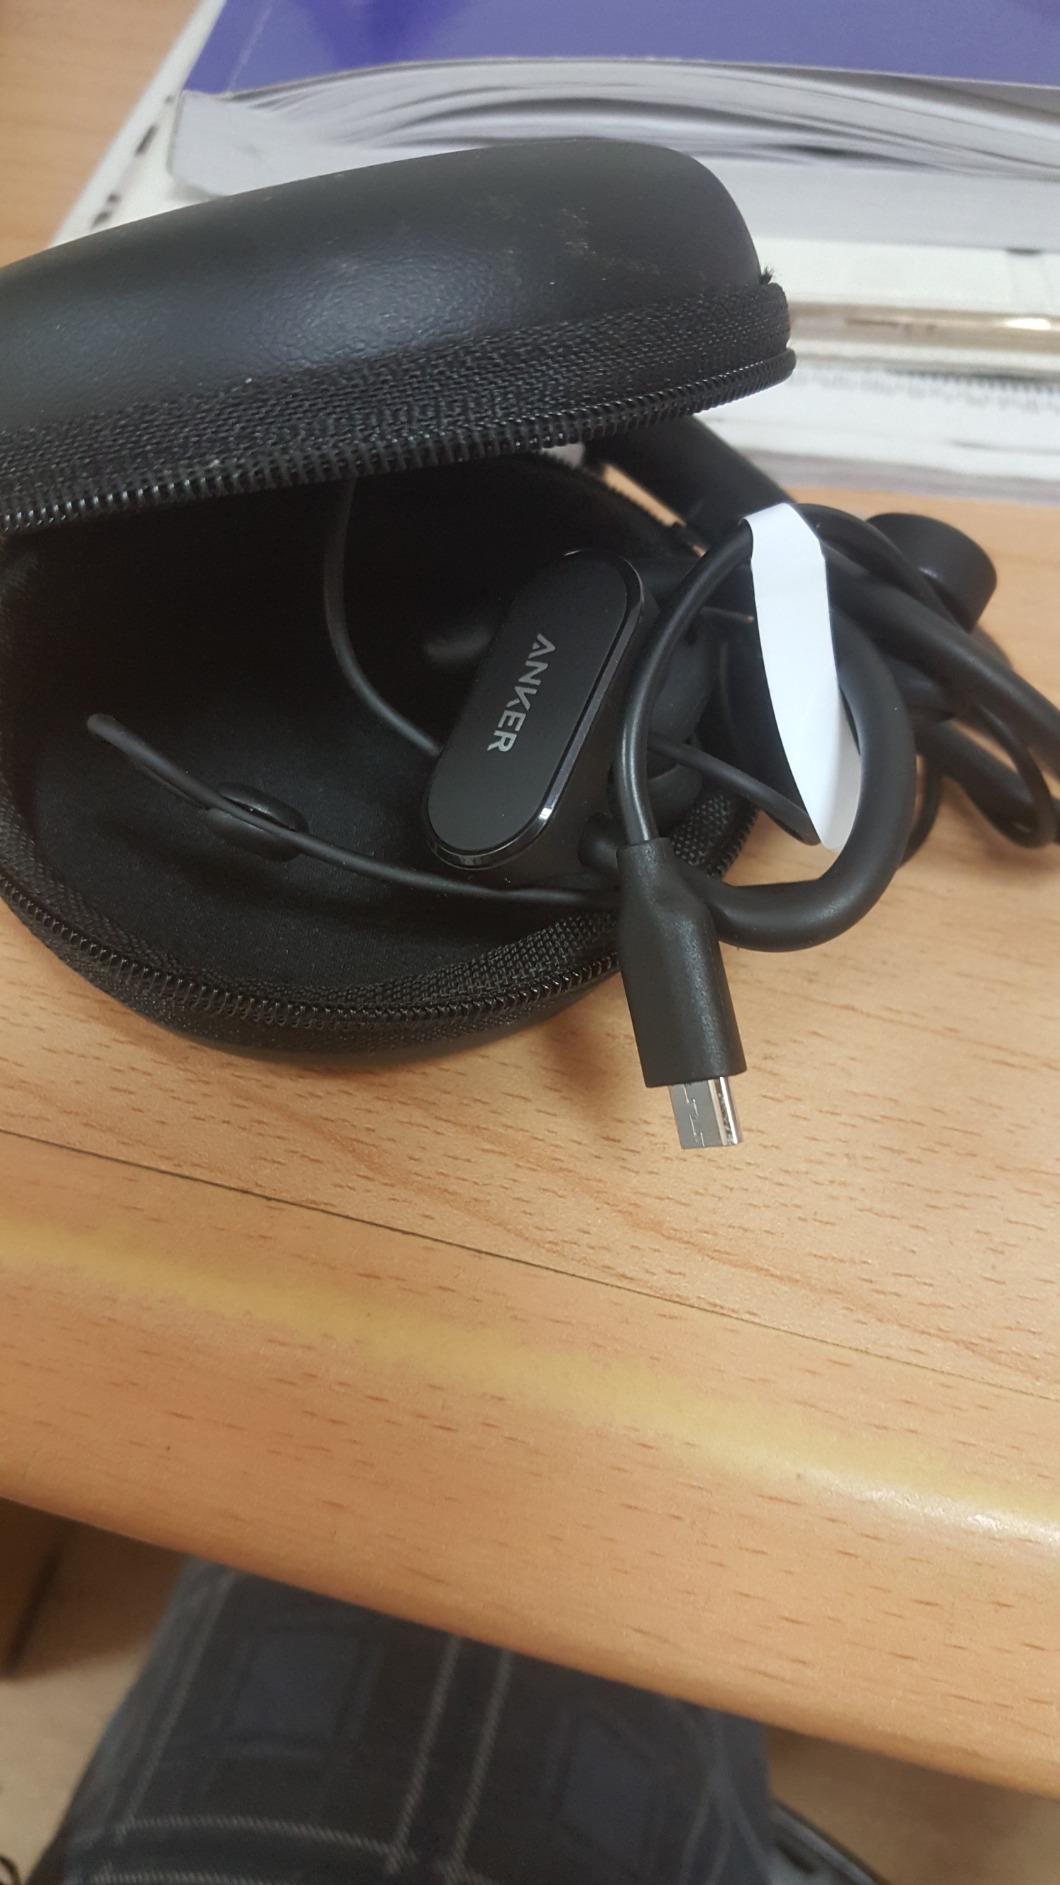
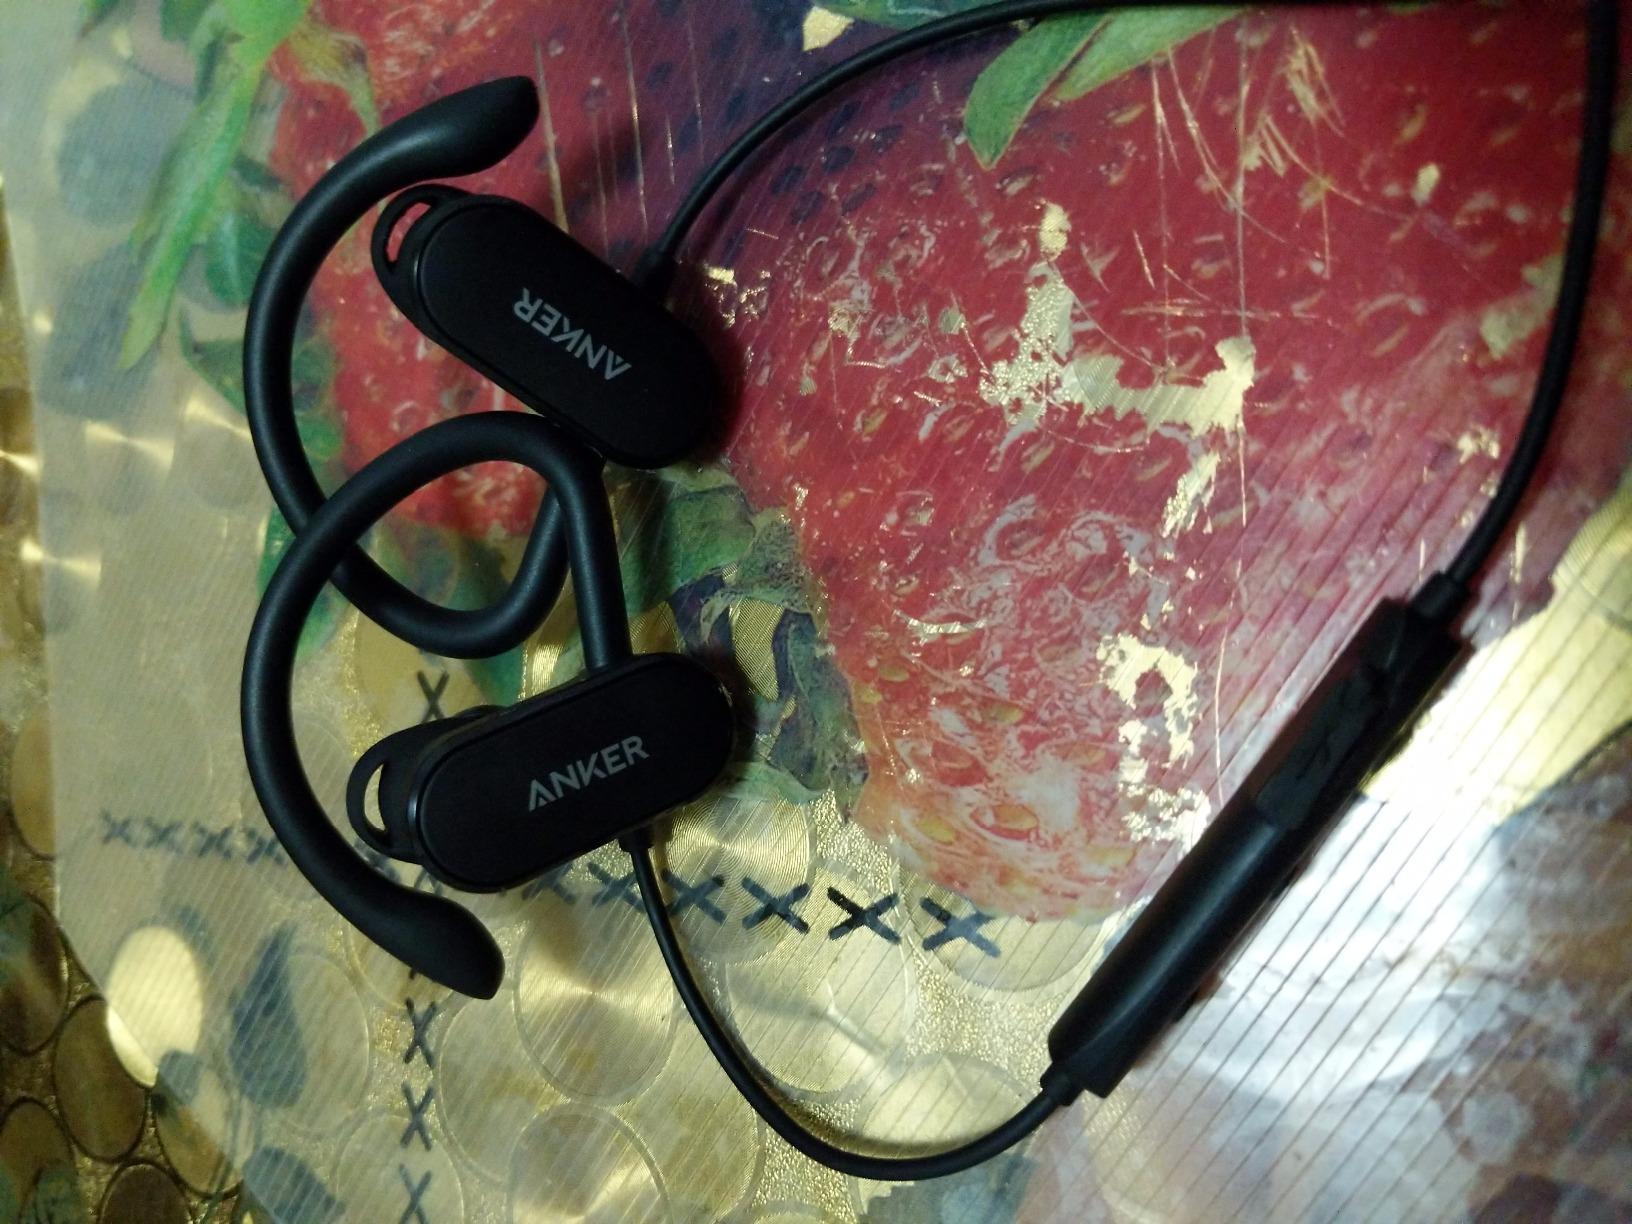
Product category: headphones
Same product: yes